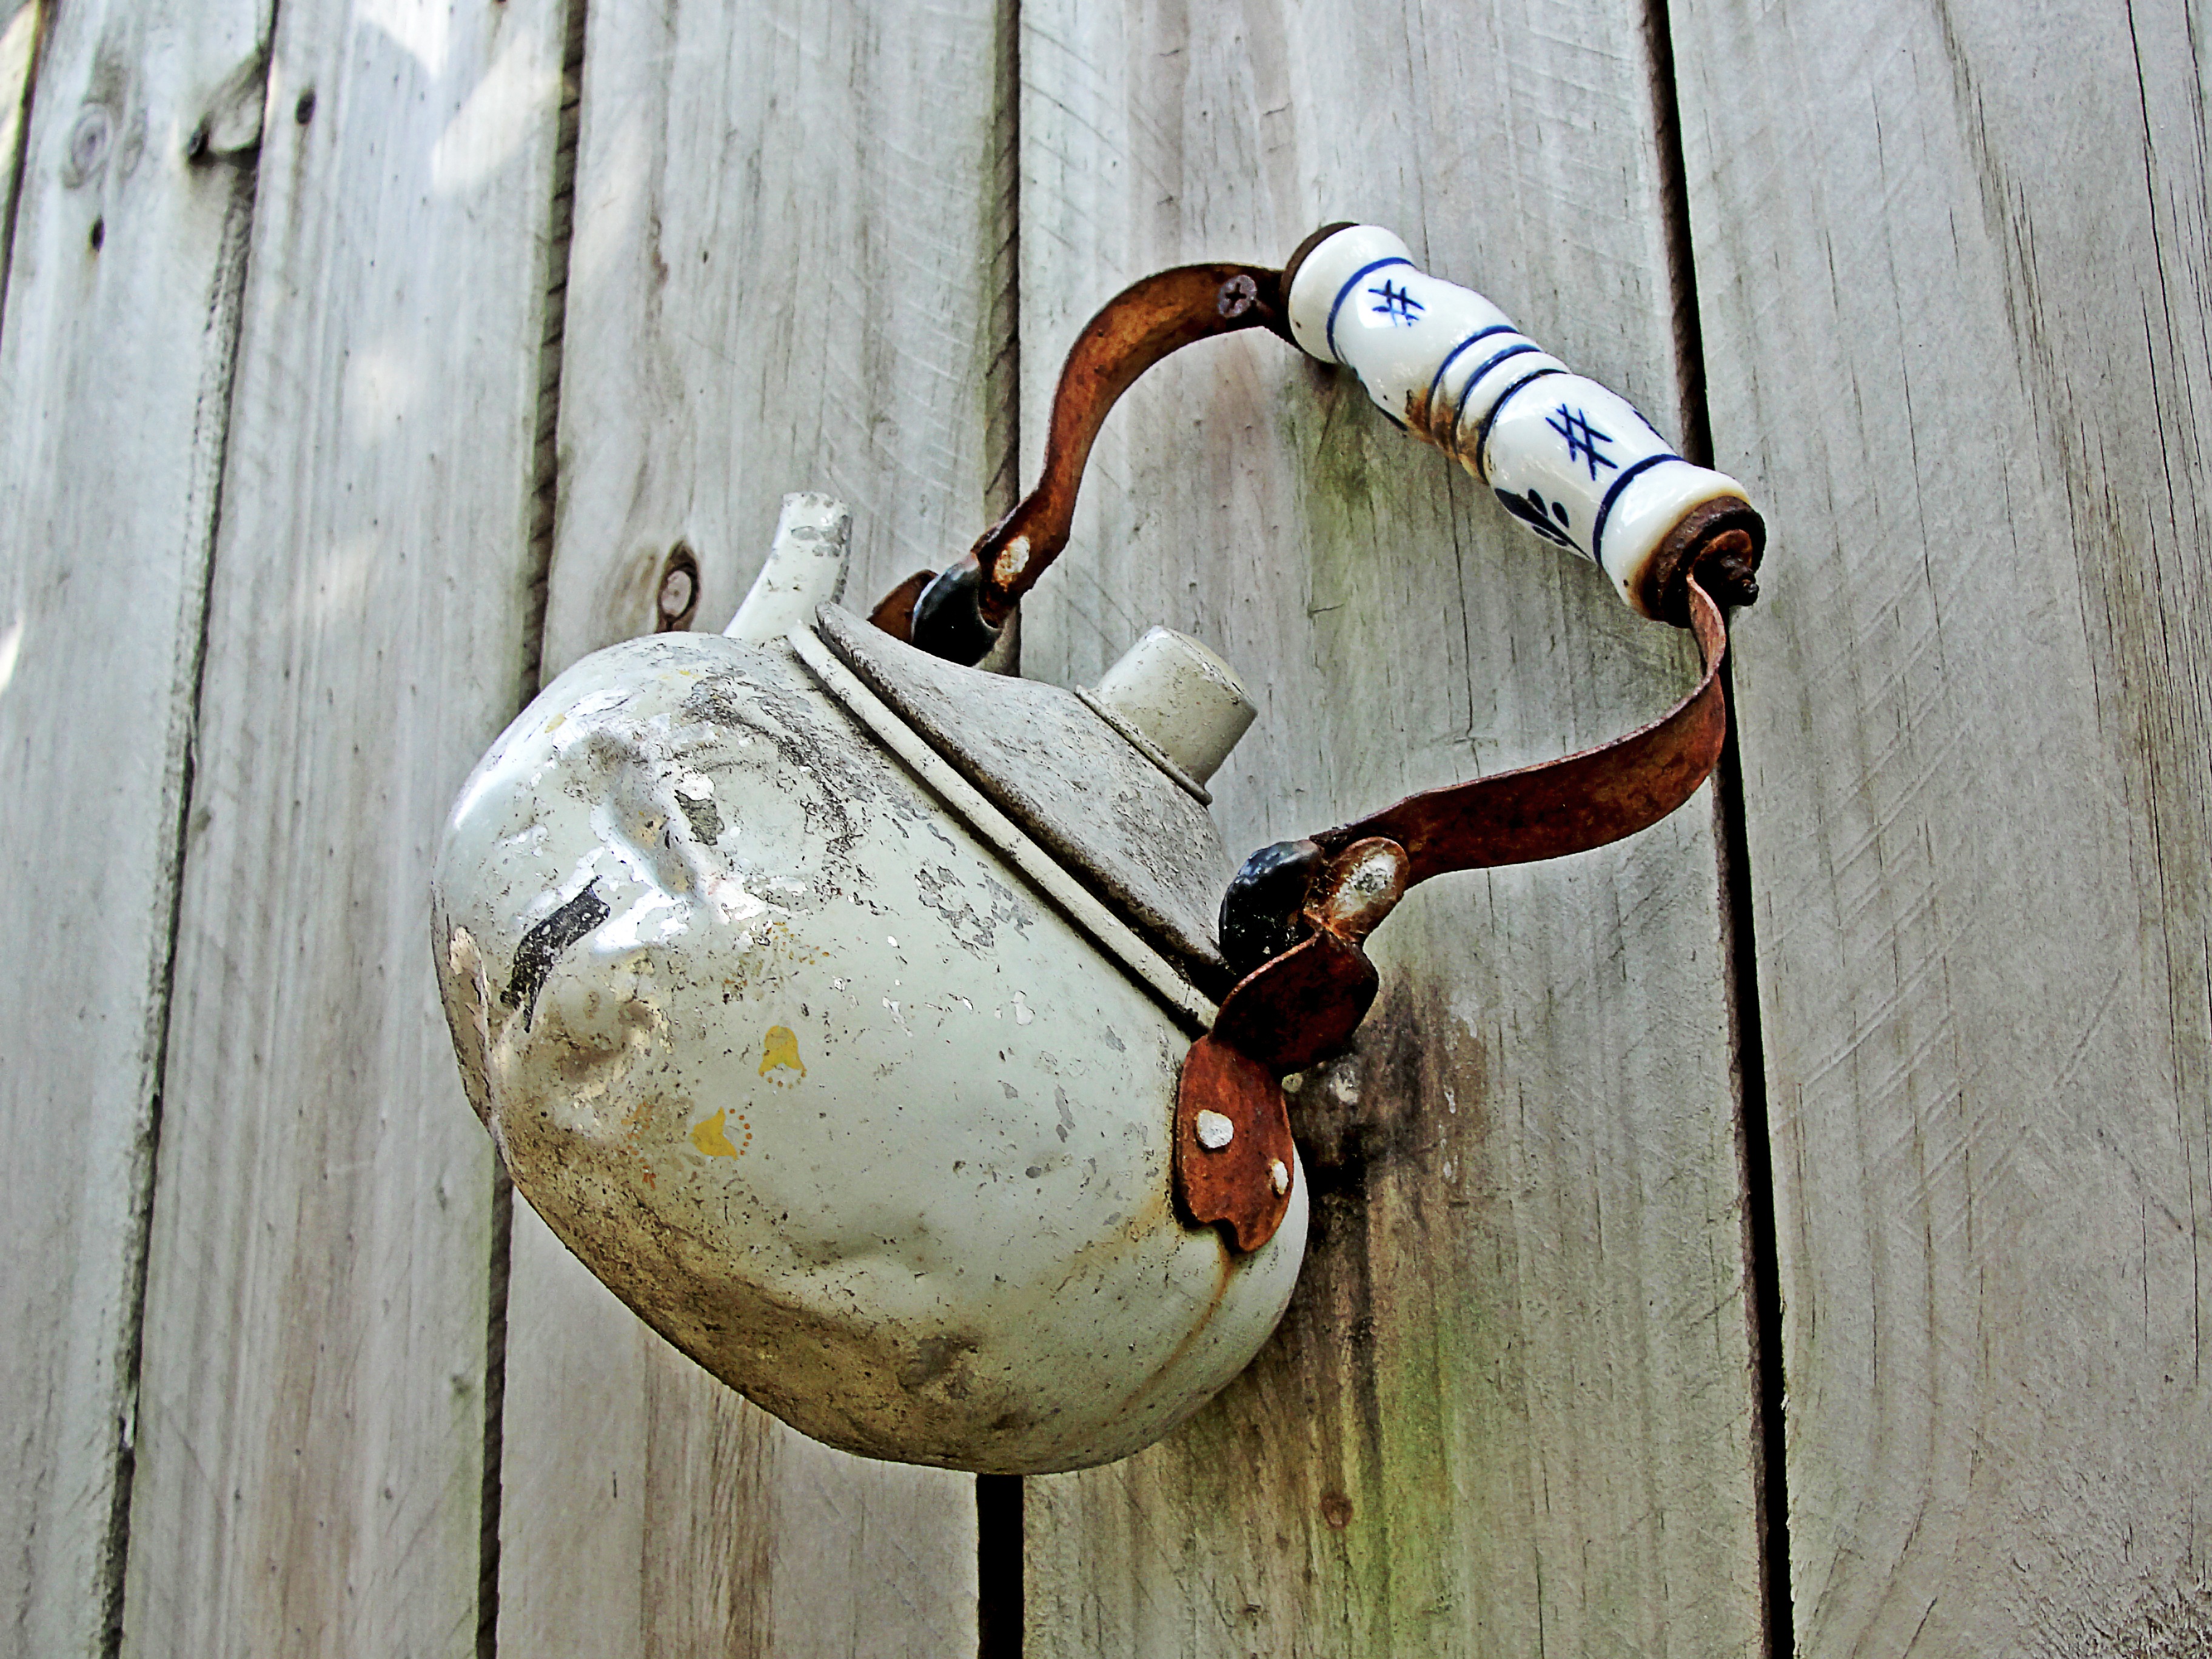
hand, wood, white, tea, old, spring, art, old adornment